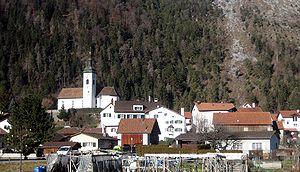
Felsberg est une commune suisse du canton des Grisons, située dans la région d'Imboden.